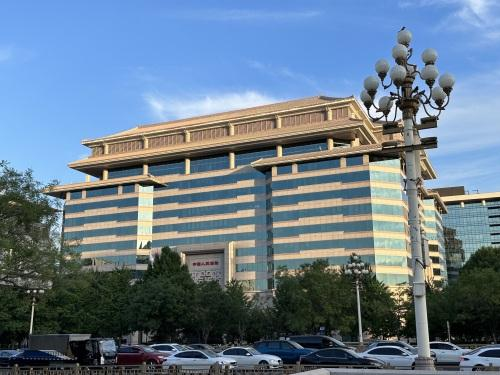
地标名称：中国人保大厦
所在城市：北京市·西城区